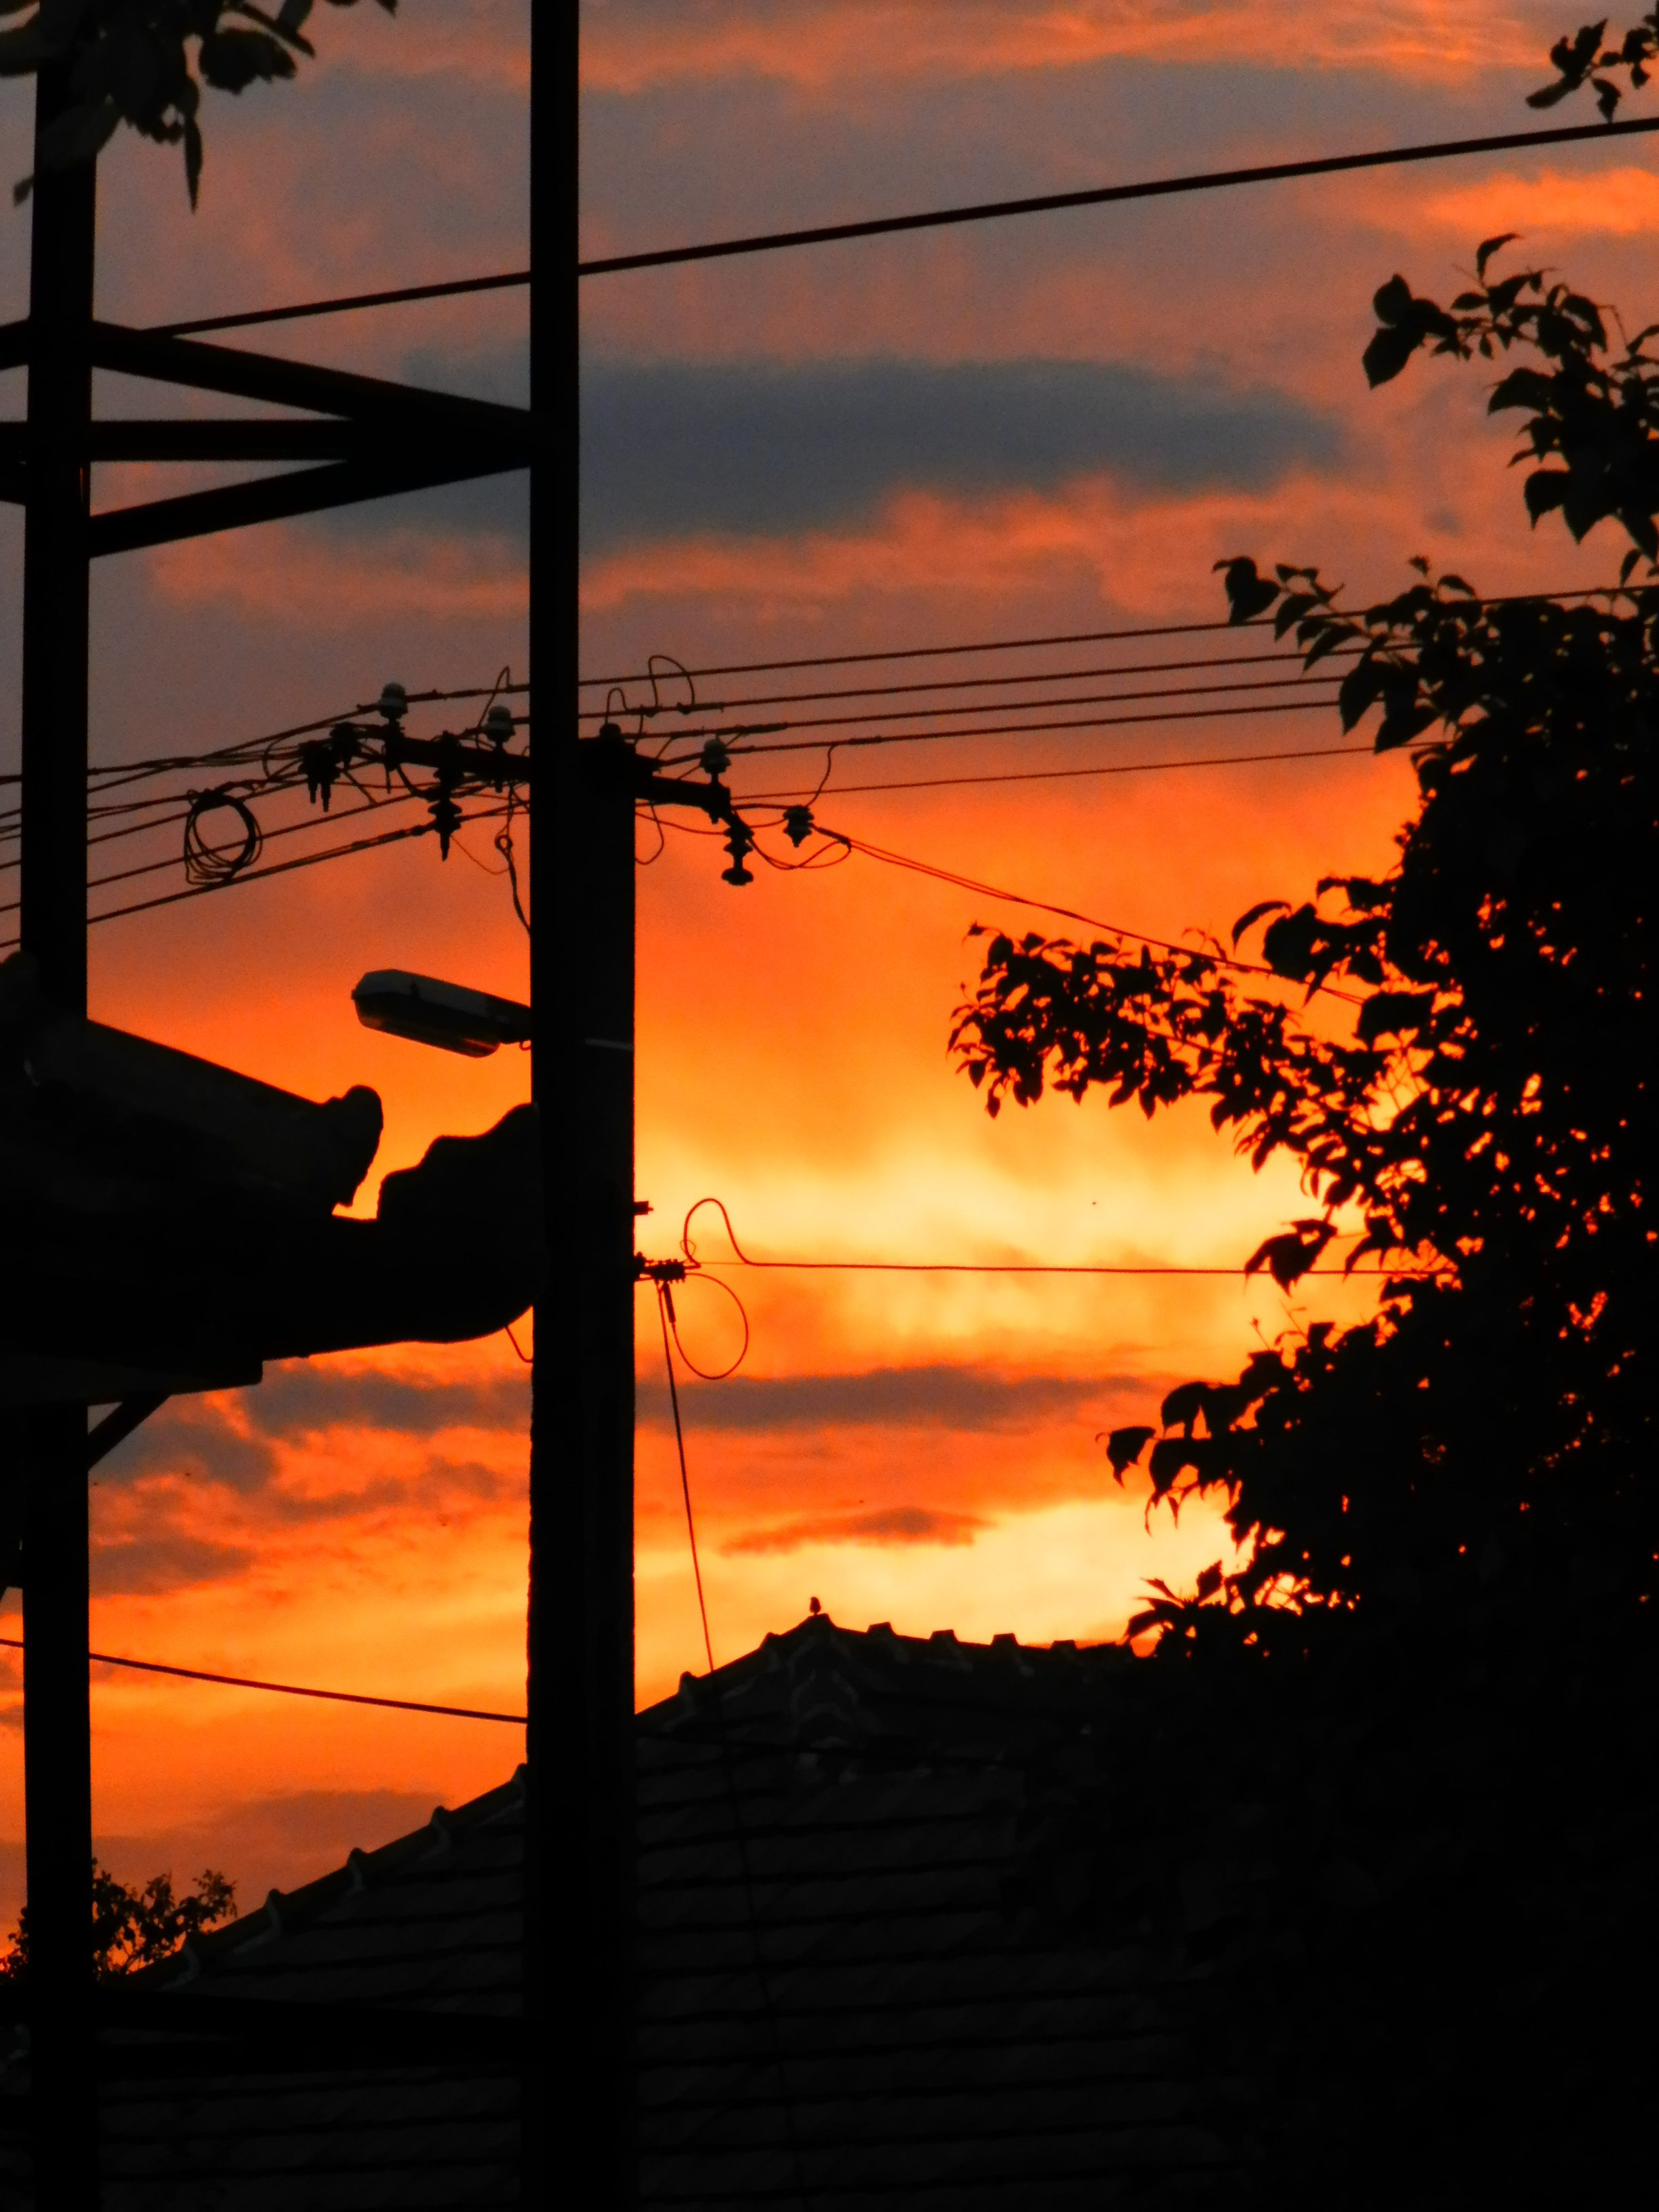
horizon, silhouette, cloud, sky, wood, sun, sunrise, sunset, sunlight, morning, dawn, atmosphere, dusk, evening, orange, reflection, color, afterglow, red sky at morning